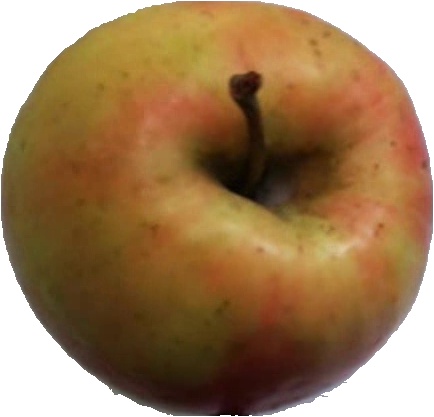
Label: apple_pink_lady_1